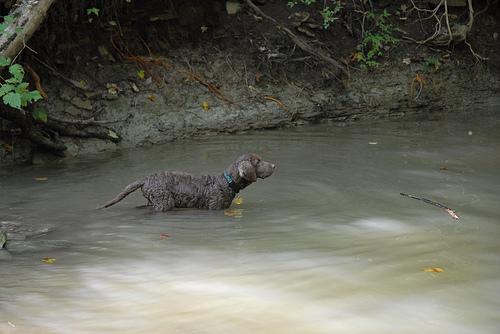
Chesapeake_Bay_retriever